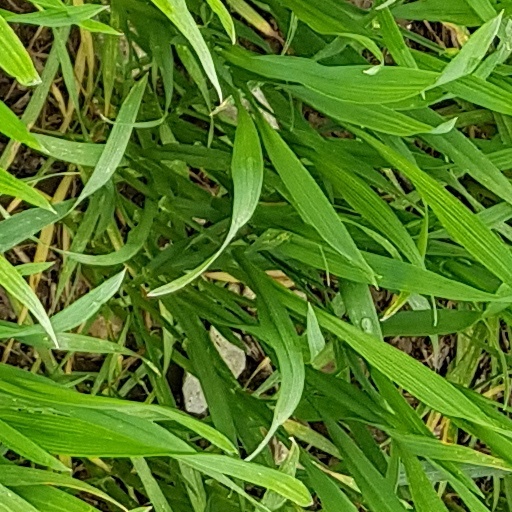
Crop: wheat